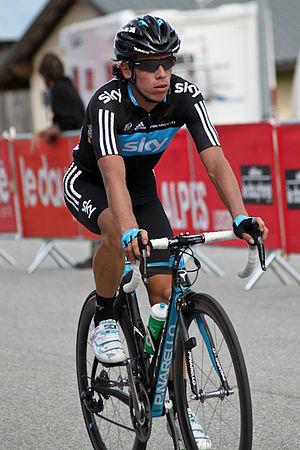
Rigoberto Urán sur le Critérium du Dauphiné 2011. Español: Rigoberto Urán en el Critérium du Dauphiné 2011.
Rigoberto Urán Urán est un coureur cycliste colombien, né le 26 janvier 1987 à Urrao. Il est membre de l'équipe EF Pro Cycling et professionnel depuis 2006.